Chukwuma Akabueze

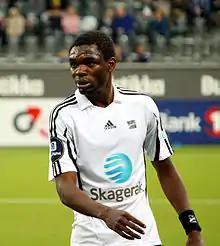
Chukwuma Akabueze in 2009

Chukwuma Akabueze (born 6 May 1989), nicknamed Bentley, is a Nigerian professional footballer who last played for Turkish club Şanlıurfaspor.